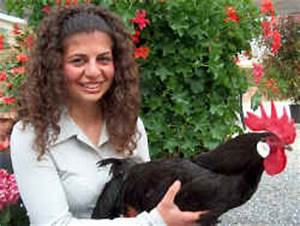
Label: gallina